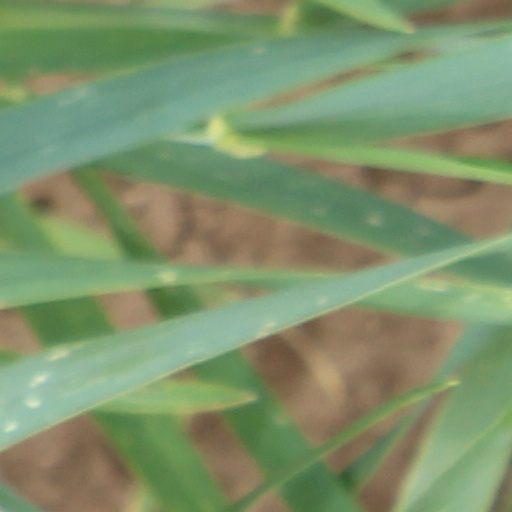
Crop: wheat